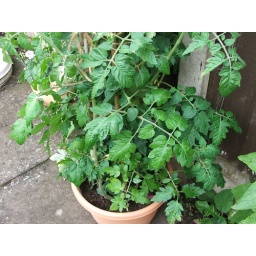
tomato plant in a pot